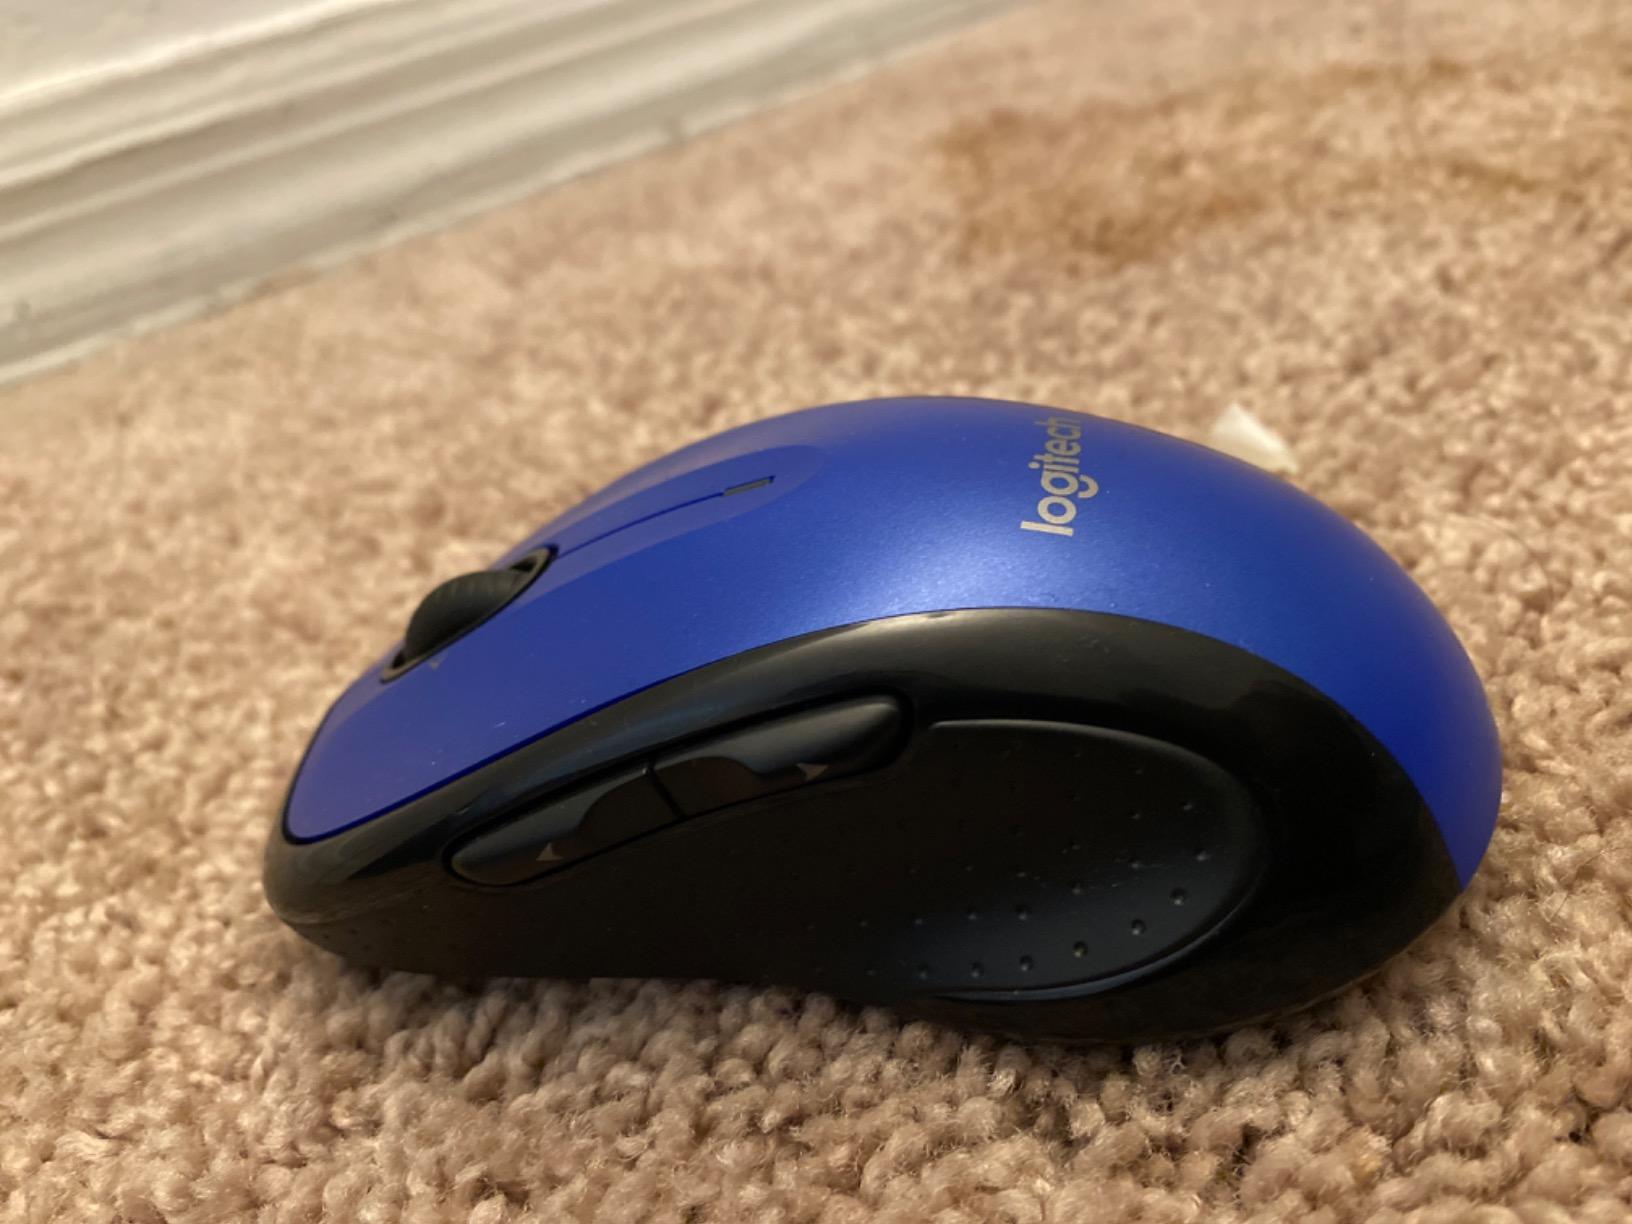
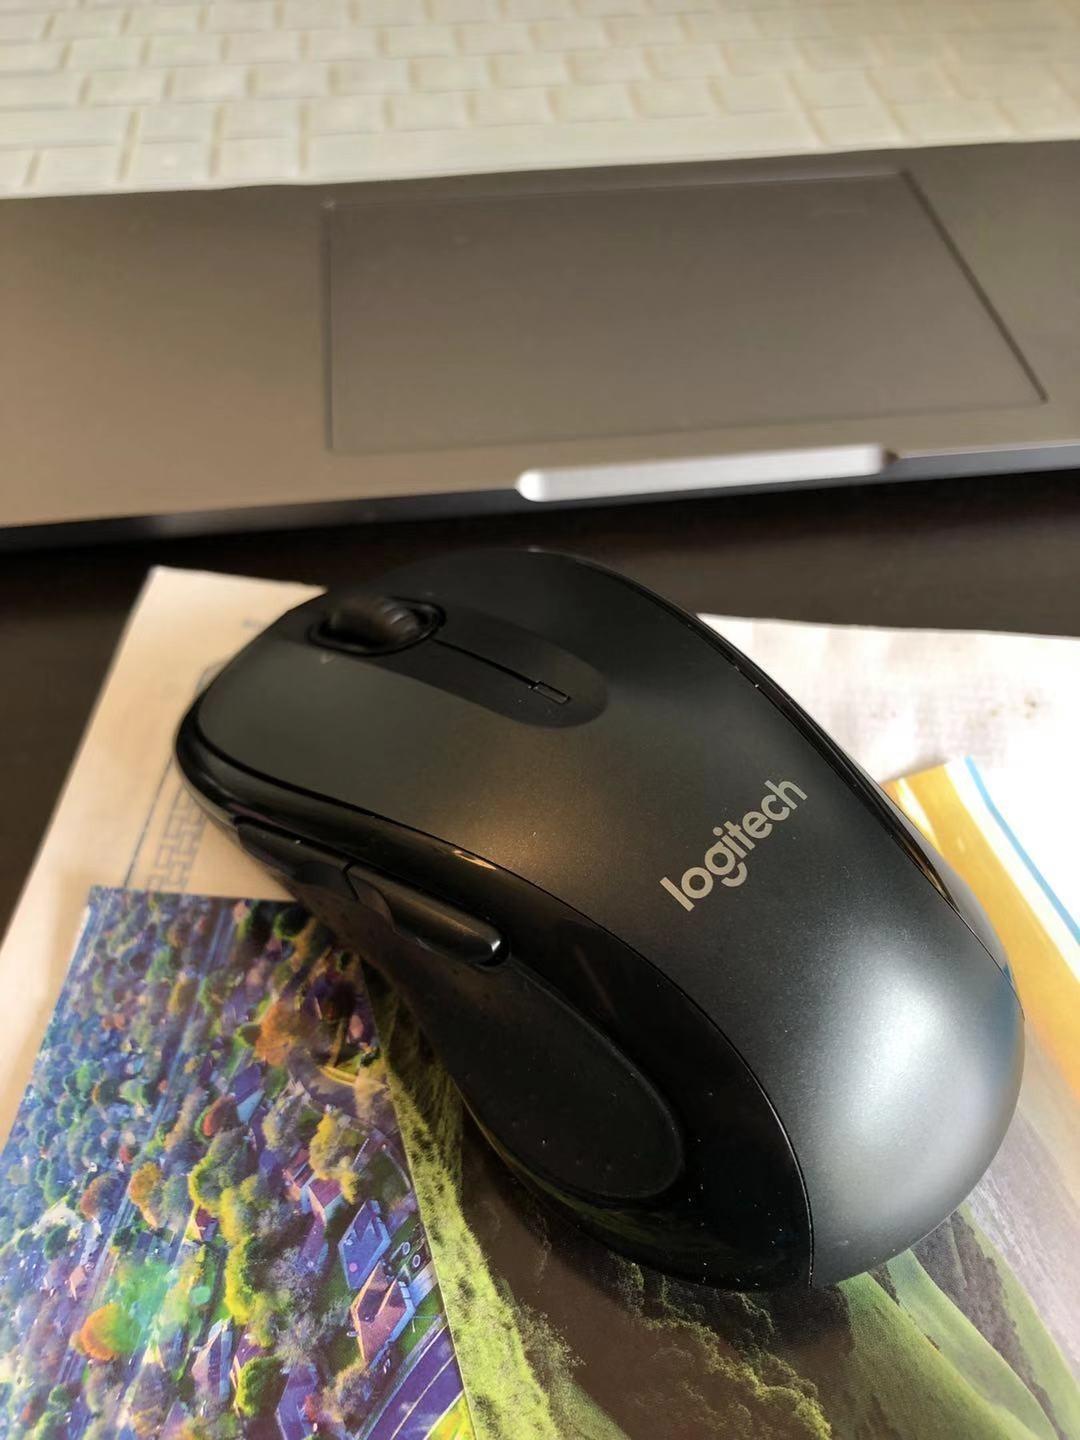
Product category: mouse
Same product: no